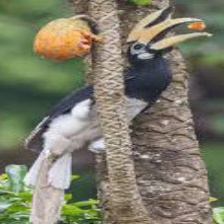
Species: AFRICAN PIED HORNBILL
Scientific name: TOCKUS FASCIATUS
ImageNet parent category: hornbill